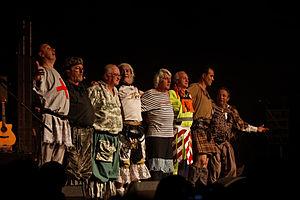
Tri Yann [ˈtriː ˈjãnː] est un groupe folk rock français originaire de Nantes formé en 1969. Le style musical du groupe est principalement influencé par la musique et la chanson bretonne ainsi que les autres musiques celtiques.